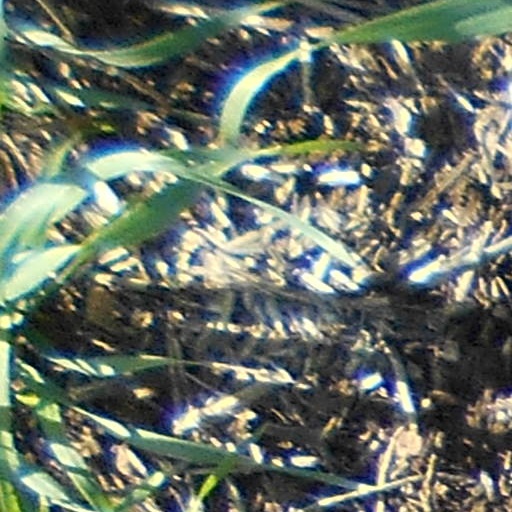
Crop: wheat